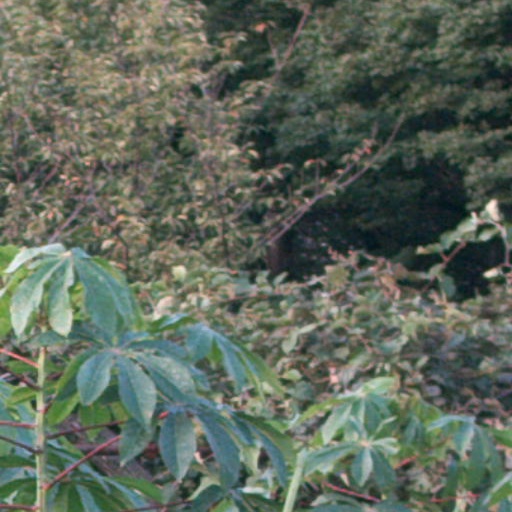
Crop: cassava